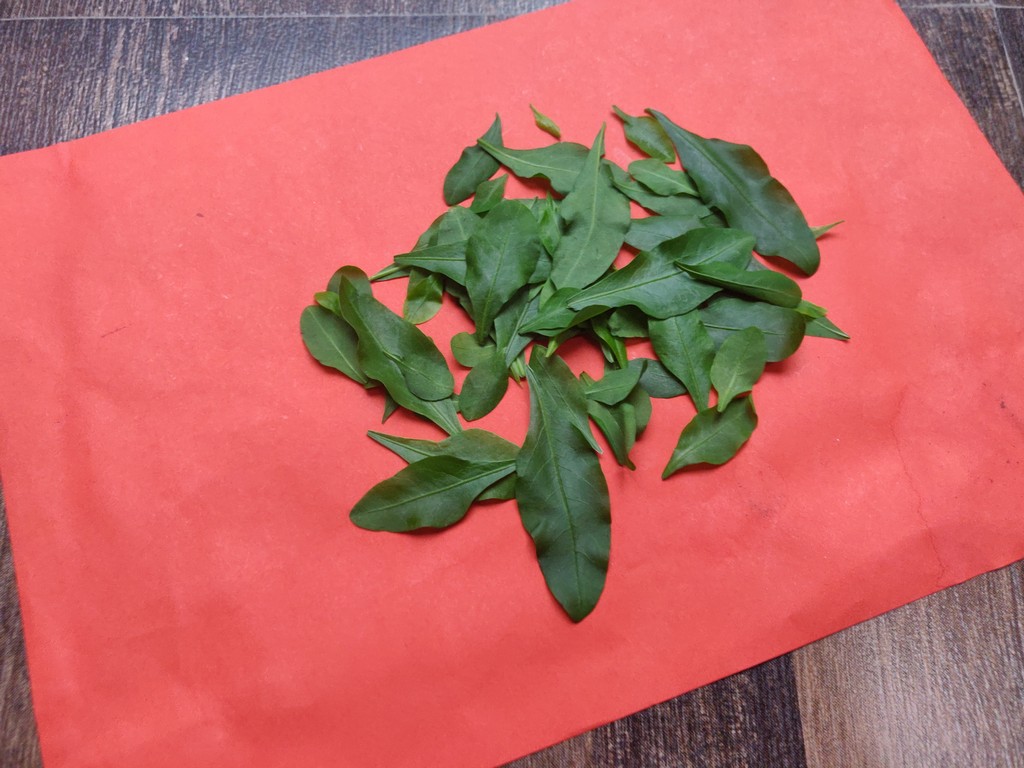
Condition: Healthy
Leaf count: multiple
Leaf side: unknown